Yakuza (video game)

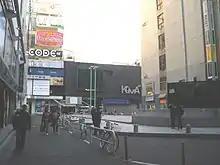
The Kamuro Theater, modeled after the Koma Theater, is a main landmark in the game. TV ads are displayed in-game and can be viewed in full screen.

The game was first hinted at in August 2005 as "Project J." Later that month, details were announced. Producer Toshihiro Nagoshi explained "For a while now, I've wanted to create a powerful, gritty drama where you feel the sense of humanity," Nagoshi explained. "After a lot of thought, this is the product that we've arrived at." Sega General Manager at the time, Hideki Okamura, revealed that as of August 23, 2005, the game had been in development for three years. The budget of the game was 2.4 billion yen (approx. $21 million).